George Curzon, 1st Marquess Curzon of Kedleston

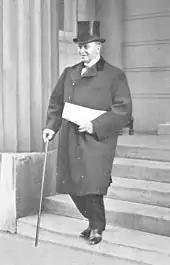
The last photograph taken of Curzon on his way to attend a cabinet meeting (1925)

At the War Policy Committee (3 October 1917) Curzon objected in vain to plans to redeploy two divisions to Palestine, with a view to advancing into Syria and knocking the Ottoman Empire out of the war altogether. Curzon's commitment wavered somewhat as the losses of the Third Battle of Ypres mounted. In the summer of 1917 the Chief of the Imperial General Staff (CIGS) General William Robertson sent Haig a biting description of the members of the War Cabinet, who he said were all frightened of Lloyd George; he described Curzon as "a gasbag". During the crisis of February 1918, Curzon was one of the few members of the government to support Robertson, threatening in vain to resign if he were removed. Despite his opposition to women's suffrage (he had been co-president of the National League for Opposing Woman Suffrage), the House of Lords voted conclusively in its favour.